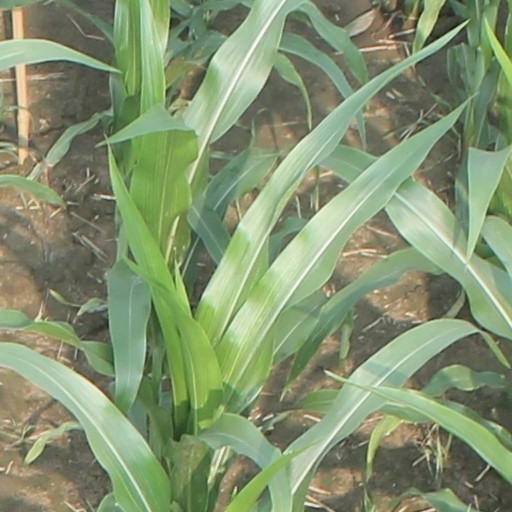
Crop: maize; corn